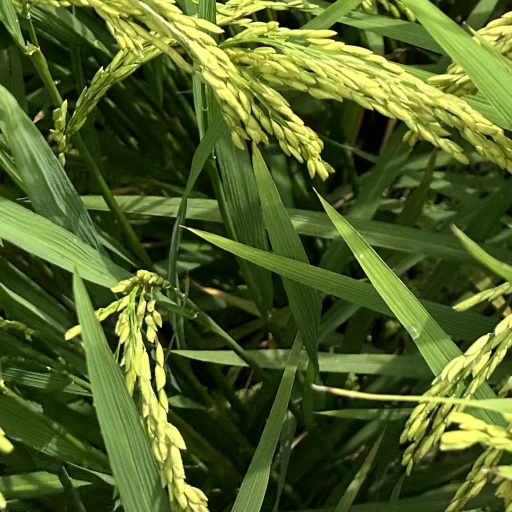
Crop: rice